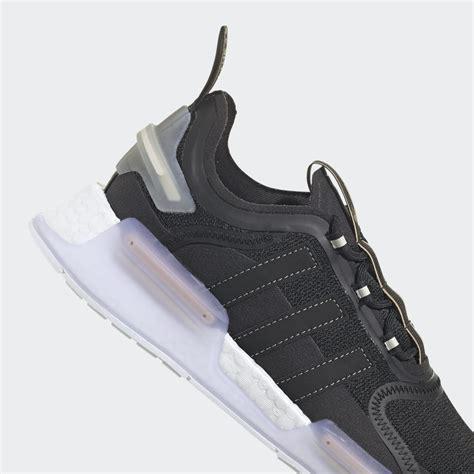
Brand: Adidas
Model: NMD_V3